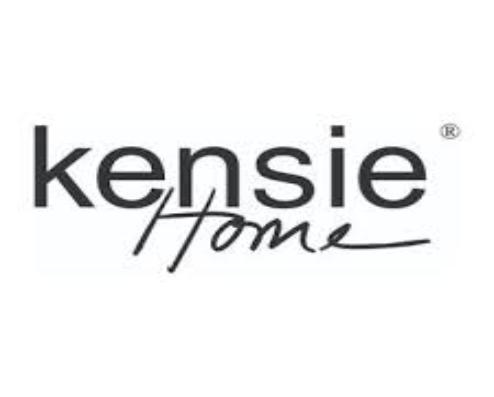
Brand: kensie
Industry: Clothes